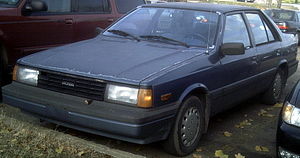
Hyundai Stellar
Hyundai Stellar (1983−1987)
Hyundai Stellar var en stor mellemklassebil fremstillet af Hyundai Motor. Stellar kom på markedet i september 1983 som efterfølger for Ford Cortina Mk V, som Hyundai i Sydkorea hidtil havde fremstillet og solgt for Ford. Stellars karrosseri var designet af Giorgetto Giugiaro, mens platformen fra Ford Cortina blev genbrugt.